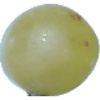
Label: Grape White 1